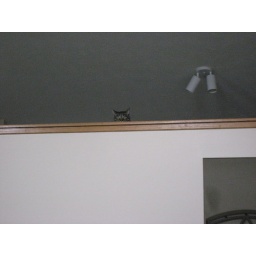
Mela peaking over the plant shelf in the kitchen